Sailortown (Belfast)

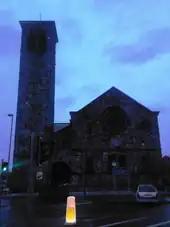
Sinclair Seamen's Presbyterian Church, in Corporation Street. The maritime-themed church was commissioned by Thomas Sinclair and built in 1856 by architect Charles Lanyon.

A "sailortown" is a dockland area "that catered to the transient population of seafarers" that have existed in seaports throughout the world.